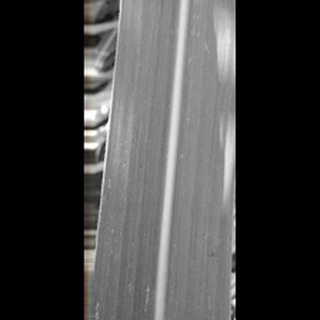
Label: healthy_sugarcane